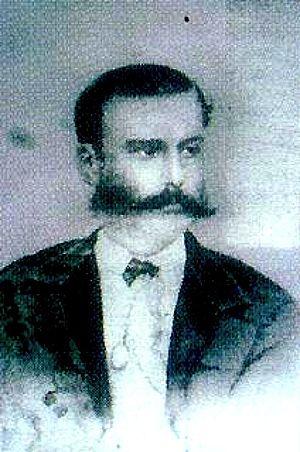
Samuel Cocking, né le 19 mars 1845 à Camberwell à Londres et décédé à l'âge de 68 ans le 26 février 1914 à Yokohama au Japon, est un commerçant britannique installé au Japon en 1869, juste après la restauration de Meiji. Il est particulièrement connu pour la grande serre et les jardins qu'il fit bâtir à Enoshima. Il épouse une certaine Miyata en 1872.